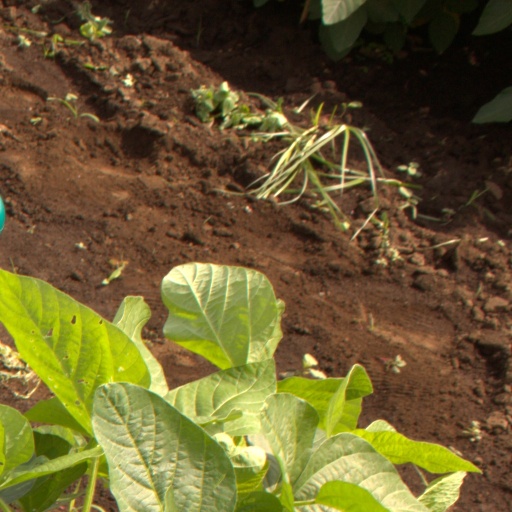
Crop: soybean